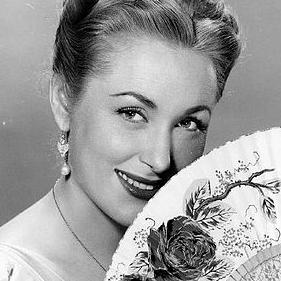
Age: 27